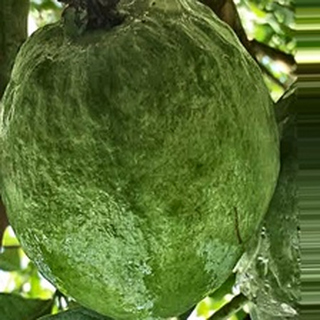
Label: healthy_guava